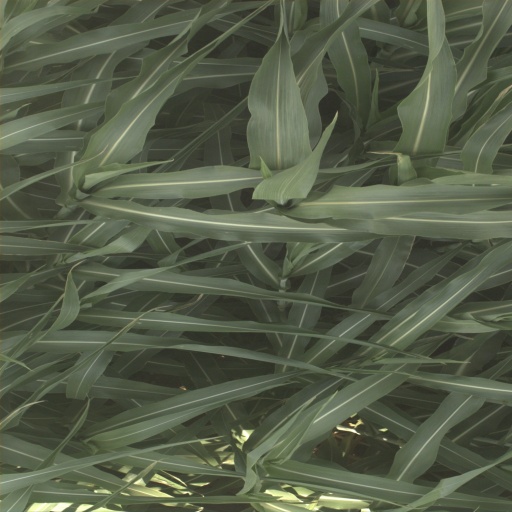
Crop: sorghum